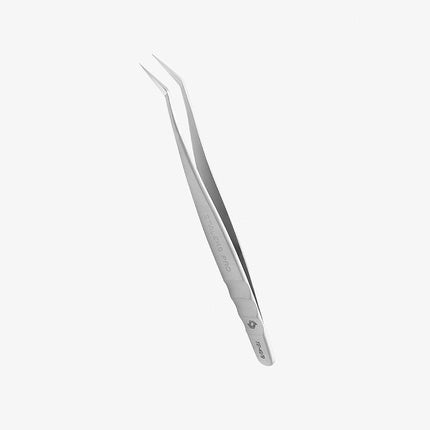
STALEKS Professional Eyelash Tweezers Expert 41 Type 9 L-shaped 35 inches
Brand: Staleks Pro
Category: Health & Beauty > Personal Care > Cosmetics > Cosmetic Tools > Makeup Tools > False Eyelash Accessories > False Eyelash Applicators